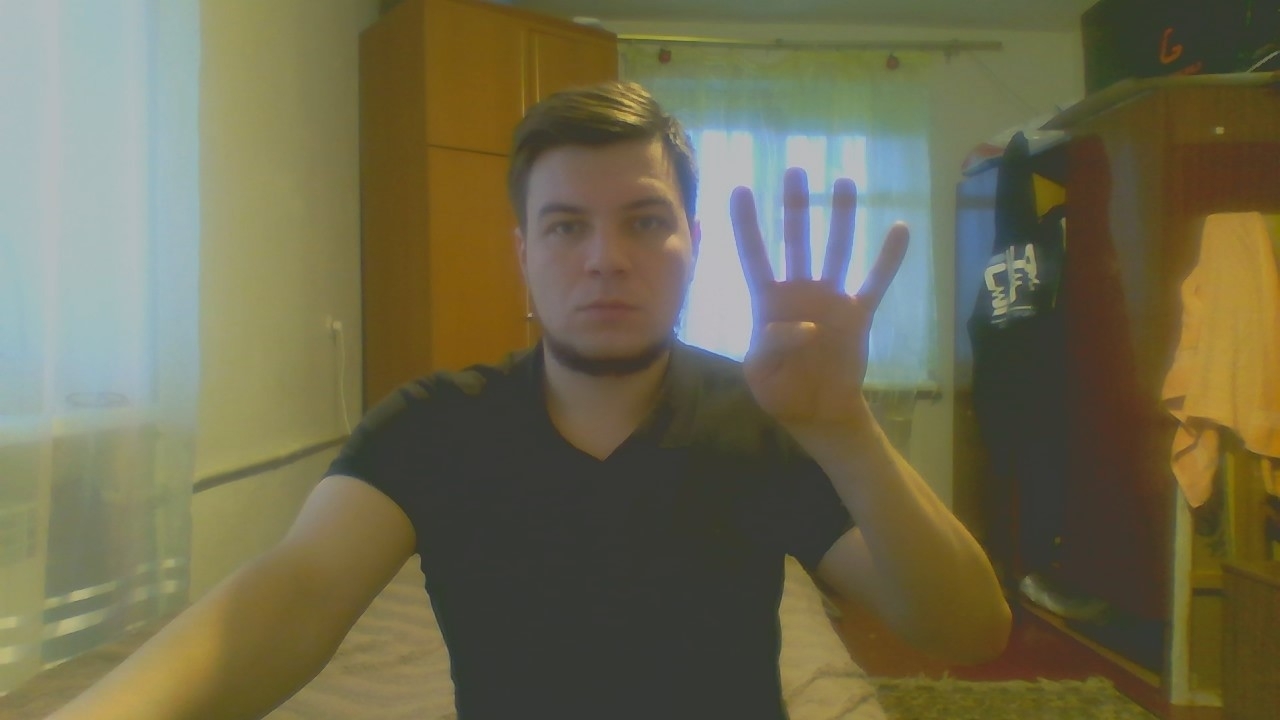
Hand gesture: four